Wesley A. Clark

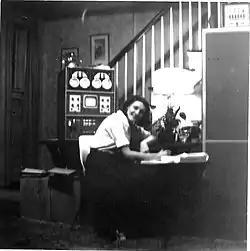
LINC home computer

In 1964, Clark moved to Washington University in St. Louis where he and Charles Molnar worked on macromodules, which were the fundamental building blocks in the world of asynchronous computing. The goal of the macromodules was to provide a set of basic building blocks that would allow computer users to build and extend their computers without requiring any knowledge of electrical engineering.